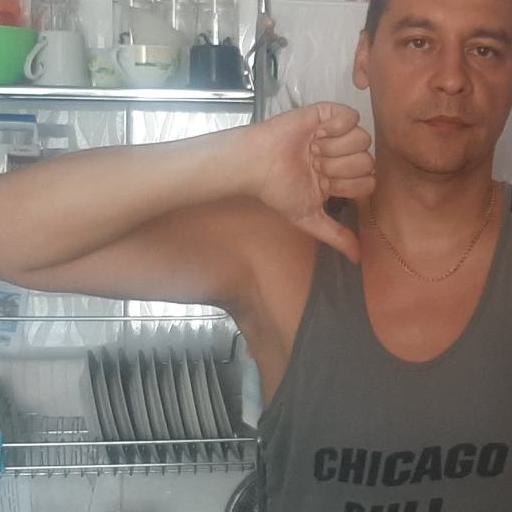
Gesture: dislike